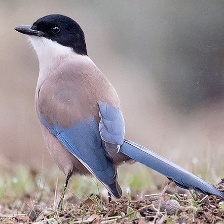
Species: IBERIAN MAGPIE
Scientific name: CYANOPICA COOKI
ImageNet parent category: magpie